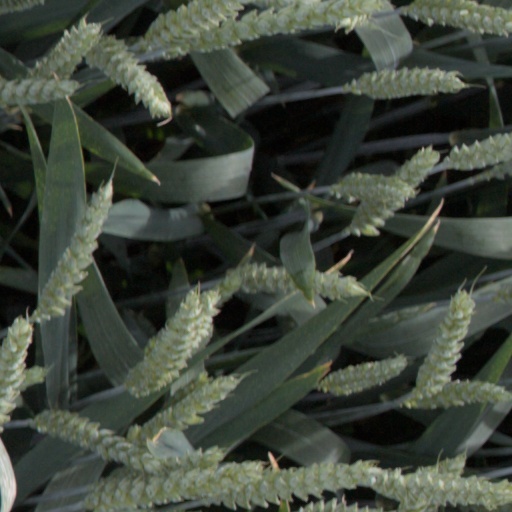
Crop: wheat